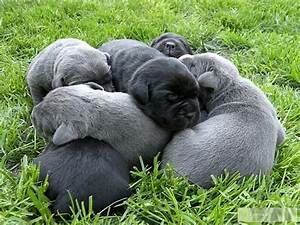
Label: cane